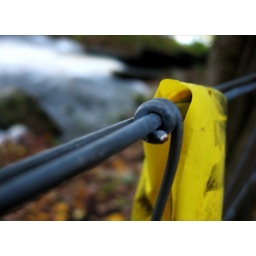
A fence and yellow caution tape to keep me from being swept away by the flood waters.